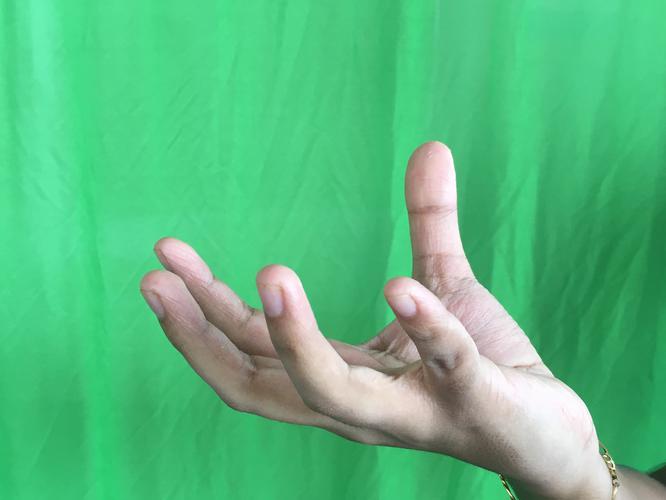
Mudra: Padmakosha
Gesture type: single_hand